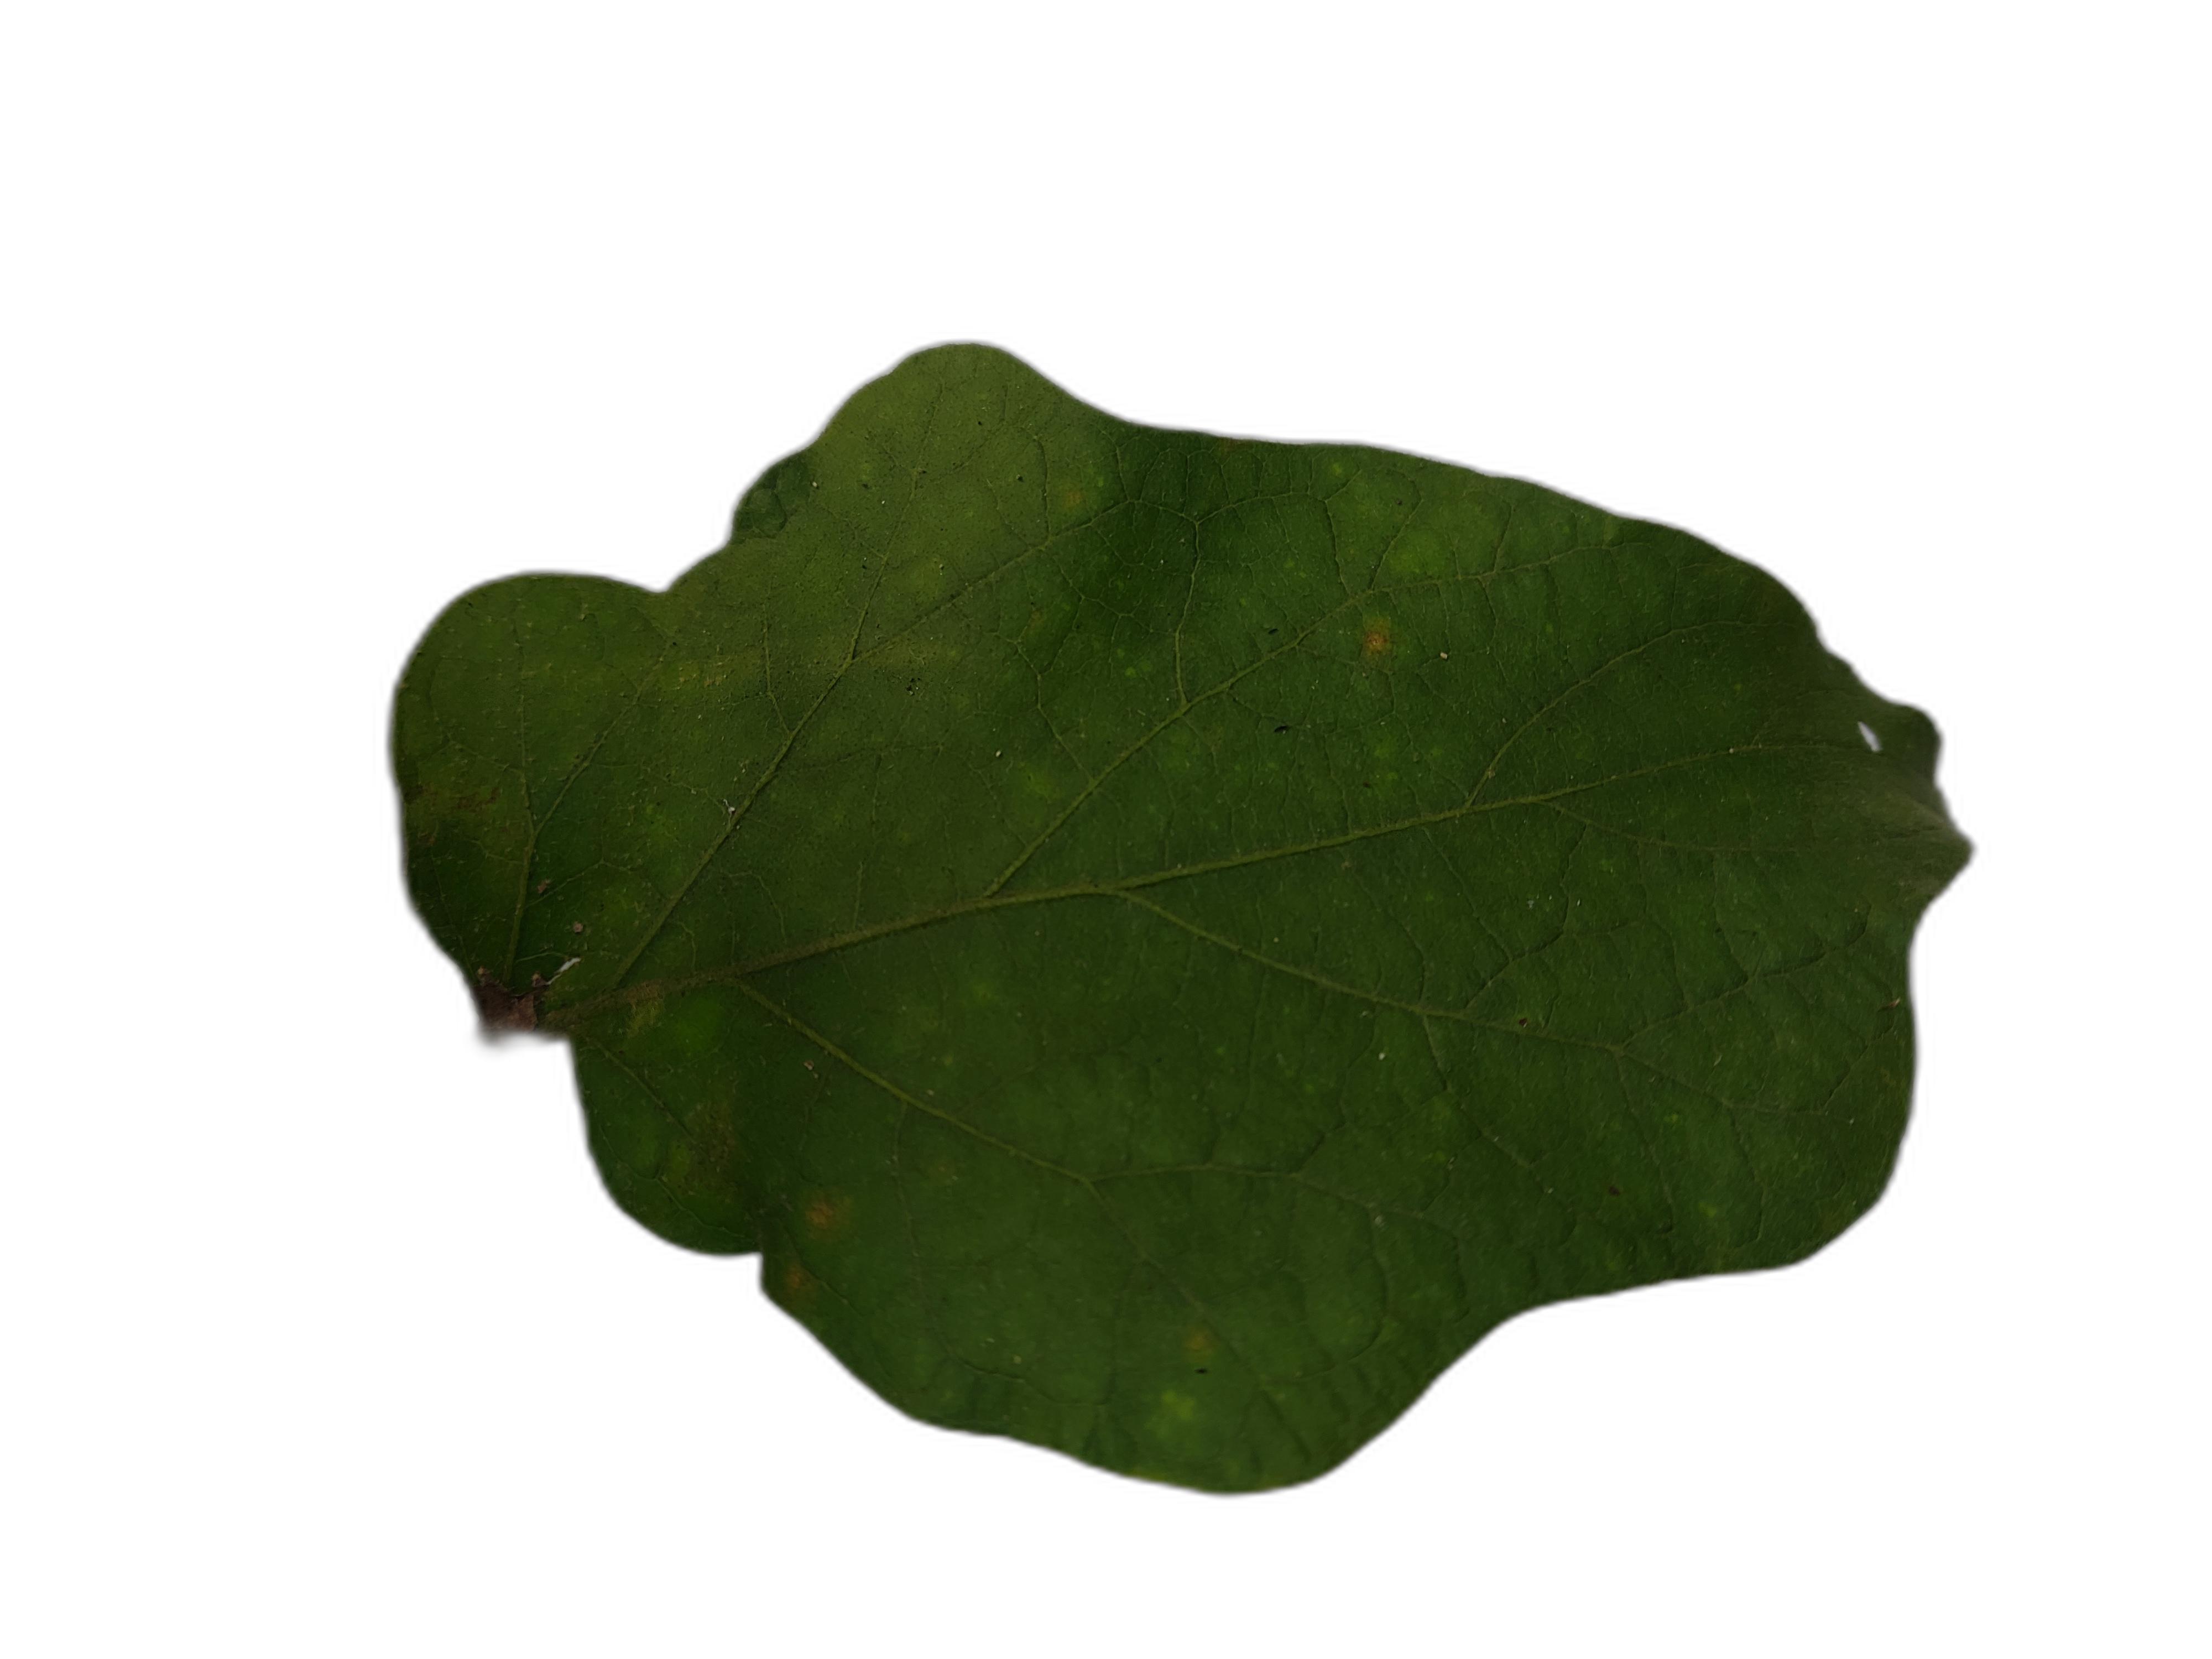
Label: Healthy Leaf